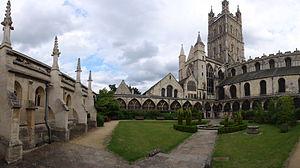
Le doyen de Gloucester est le président primus inter pares du chapitre de chanoines qui dirige la cathédrale de Gloucester. La cathédrale est l'église mère du diocèse de Gloucester et le siège de l'évêque de Gloucester. Le doyen actuel est Stephen Lake.